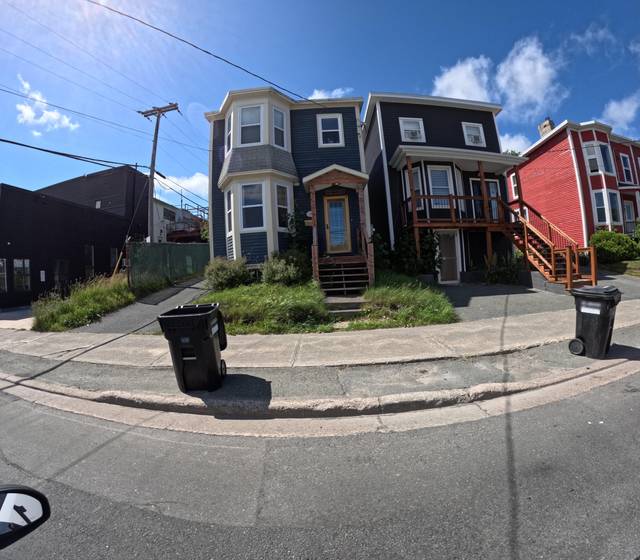
Region: Canada
Coordinates: 47.551, -52.726